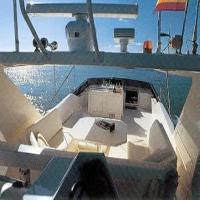
Weather: sun or clear